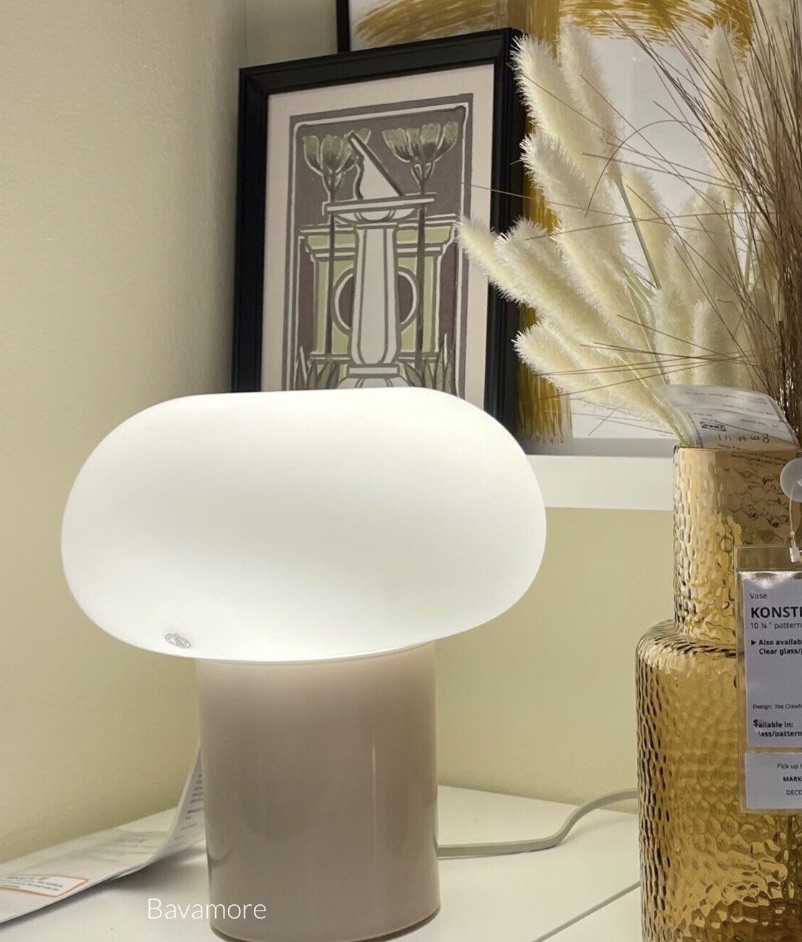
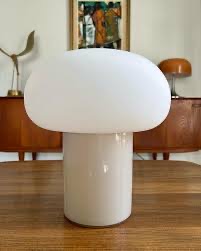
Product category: misc
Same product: yes